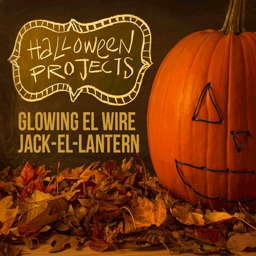
go for an electroluminescent pumpkin next week .